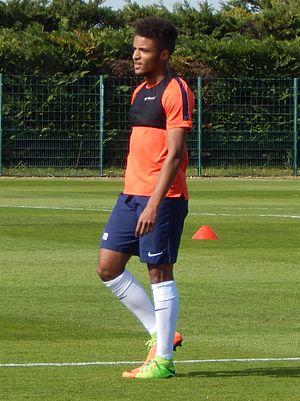
Morgan Poaty, 2017.